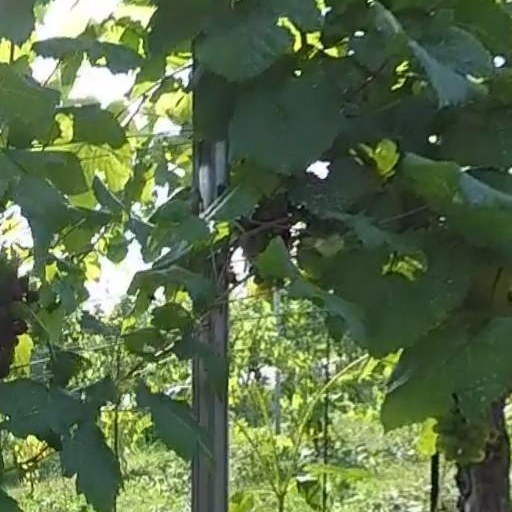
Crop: grape